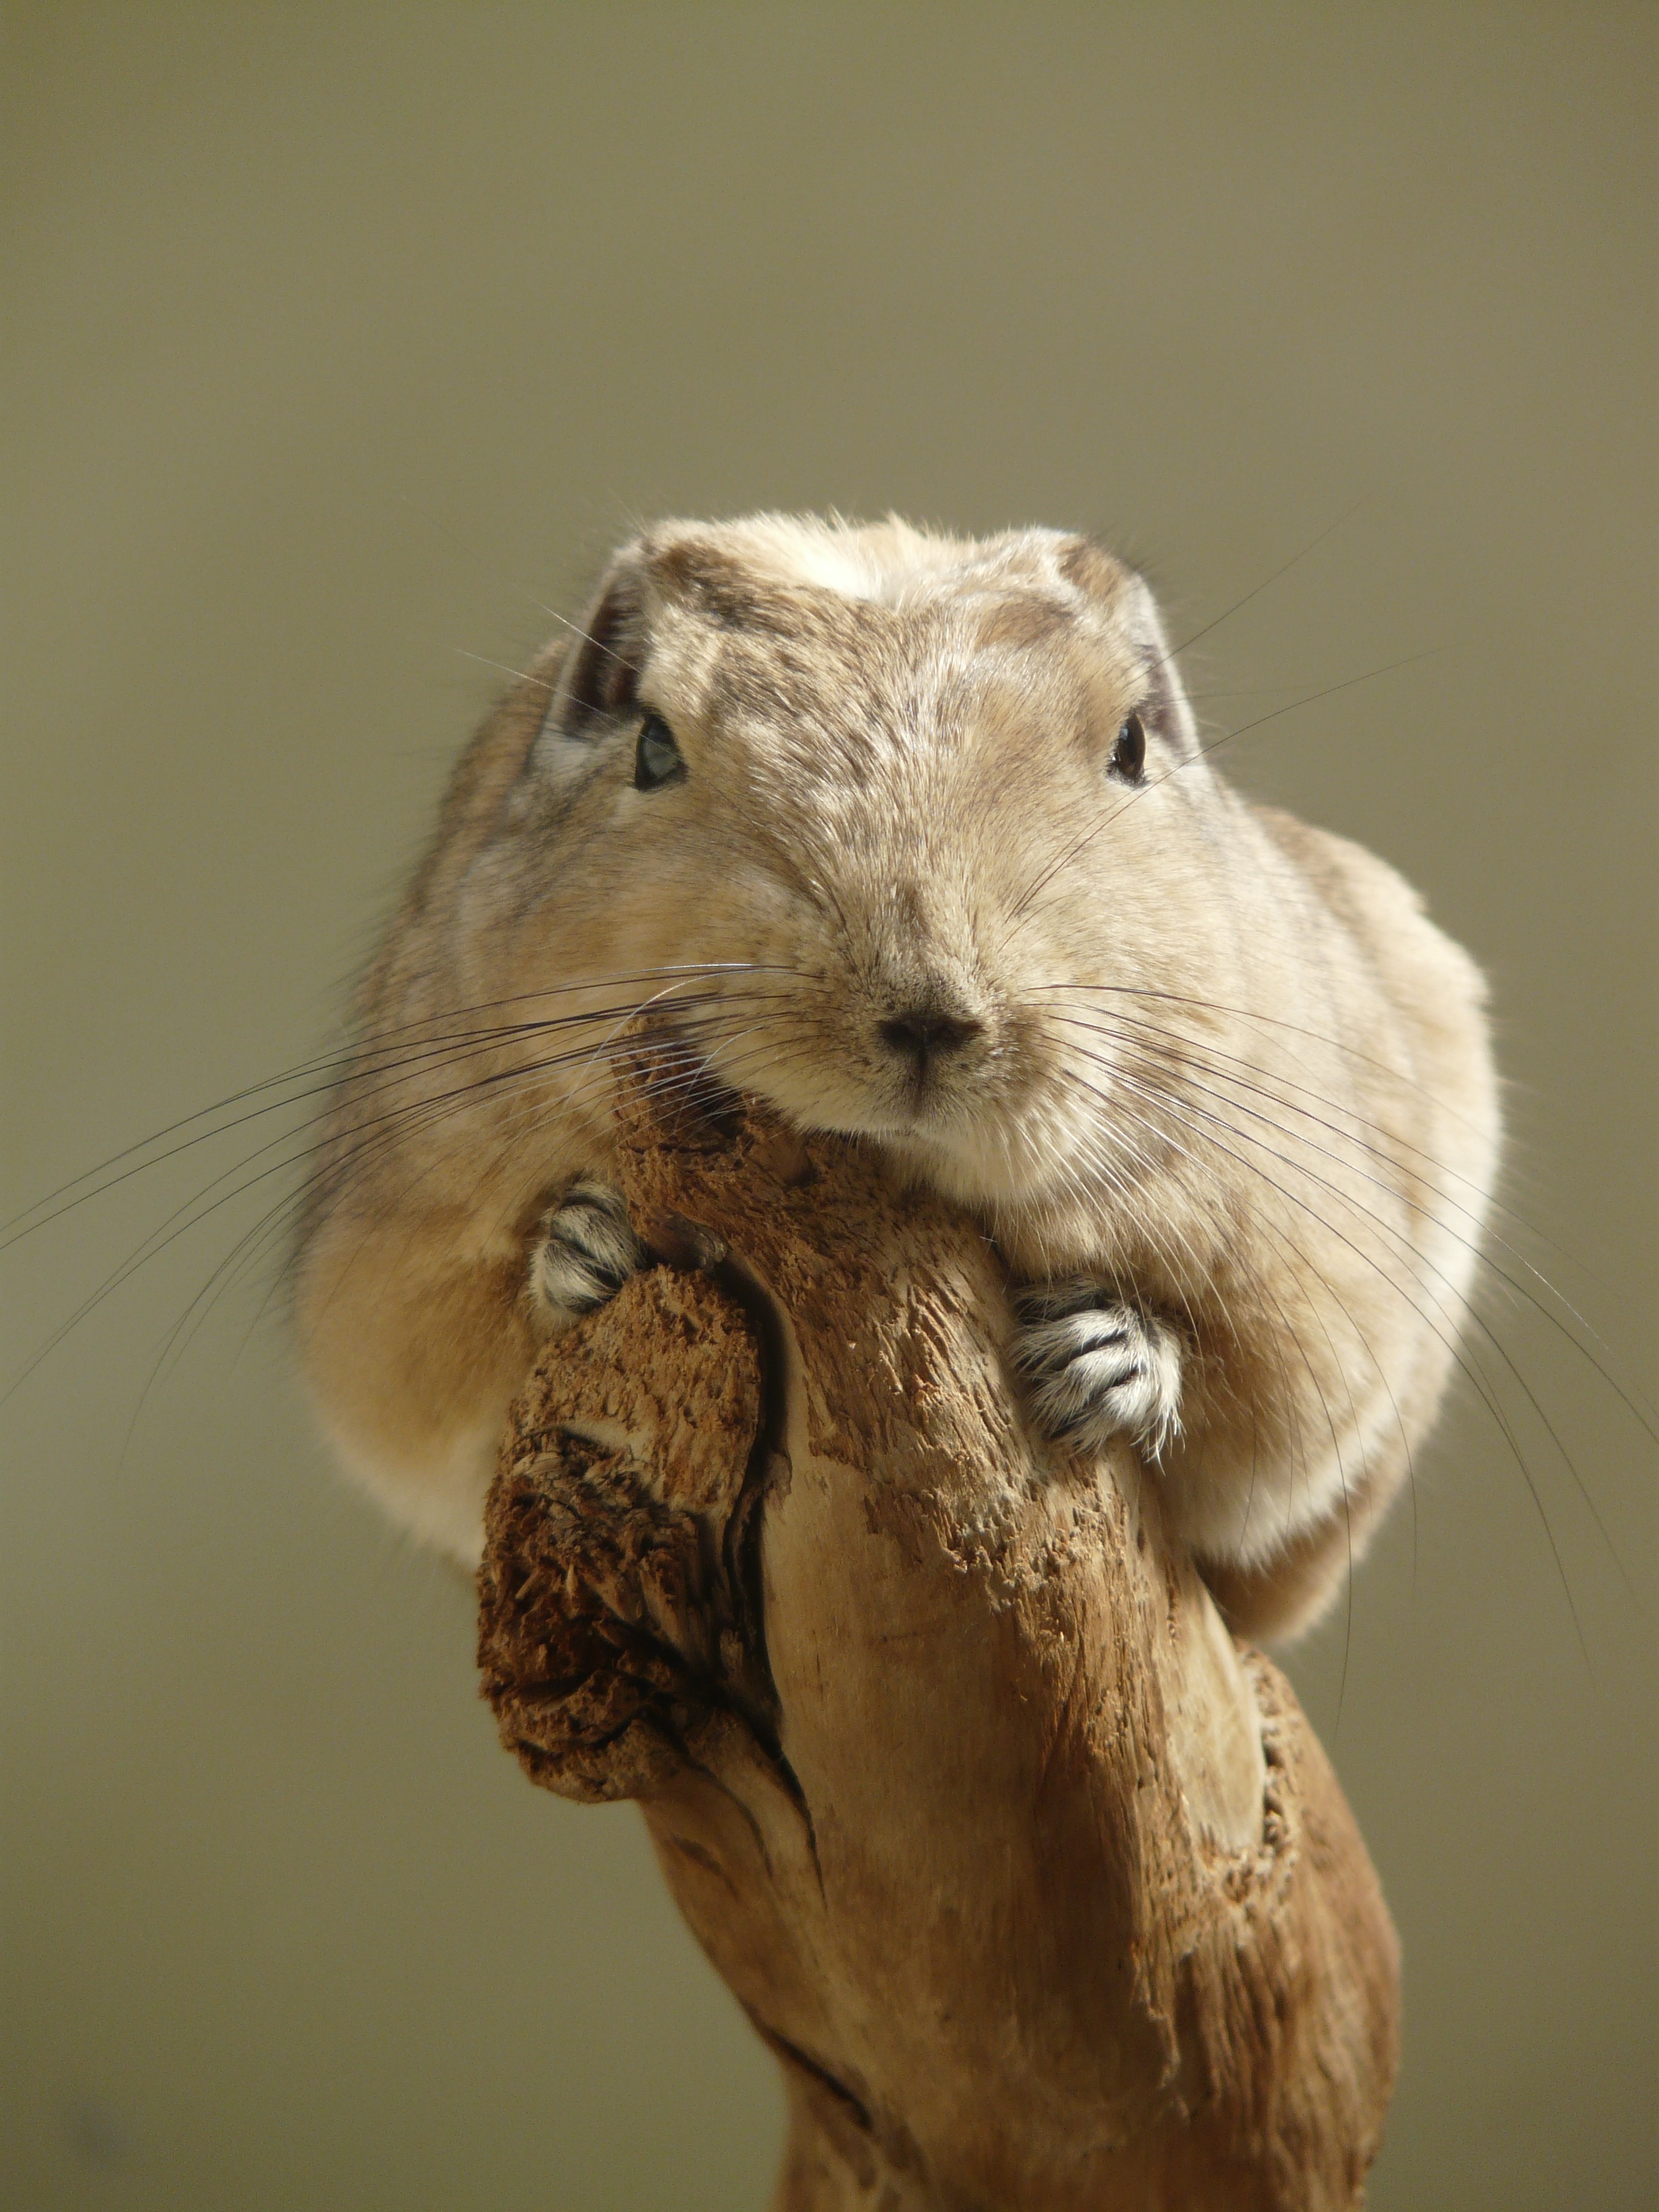
animal, cute, wildlife, fur, mammal, squirrel, rodent, fauna, close up, whiskers, vertebrate, creature, animal world, prairie dog, gerbil, comb finger, gundi